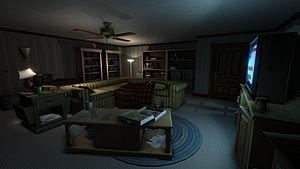
Unity est un moteur de jeu multiplateforme développé par Unity Technologies. Il est l'un des plus répandus dans l'industrie du jeu vidéo, aussi bien pour les grands studios que pour les indépendants du fait de sa rapidité aux prototypages et qu'il permet de sortir les jeux sur tous les supports.